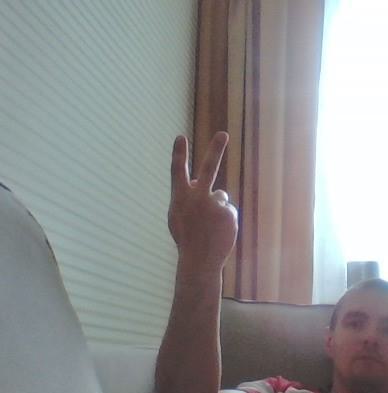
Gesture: peace_inverted